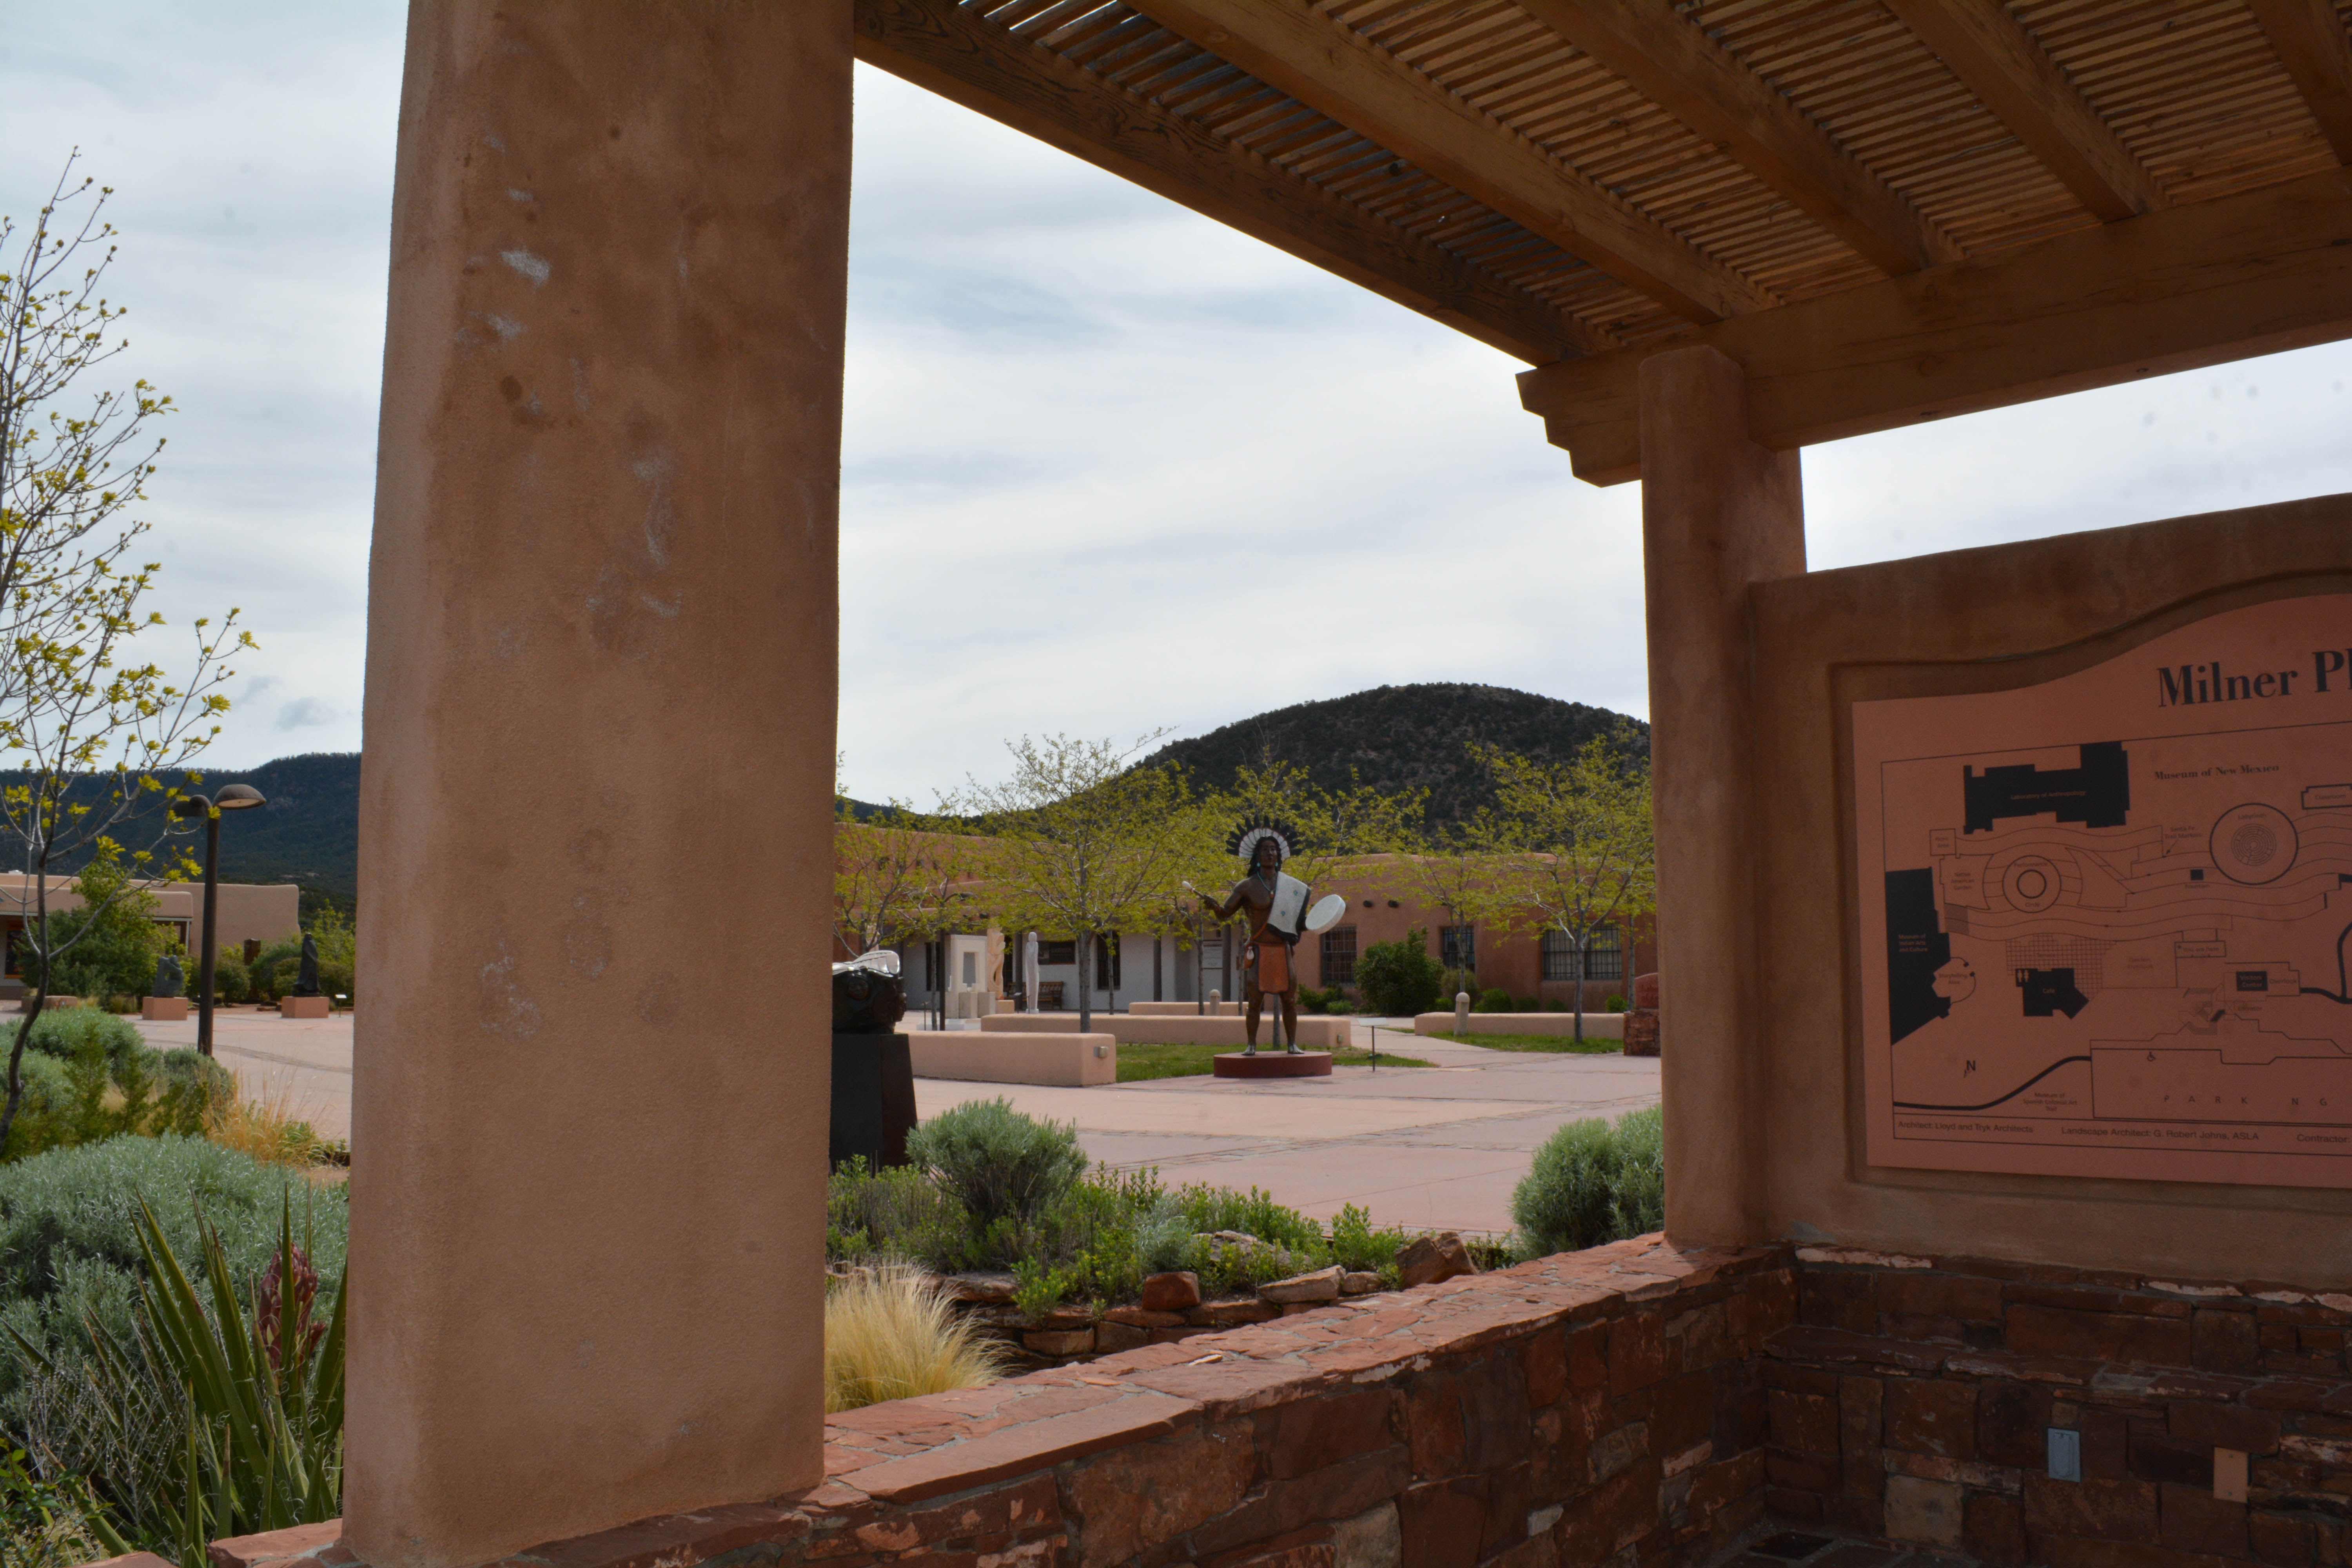
architecture, structure, wood, house, home, vacation, arch, temple, ruins, shrine, history, estate, hacienda, ancient history